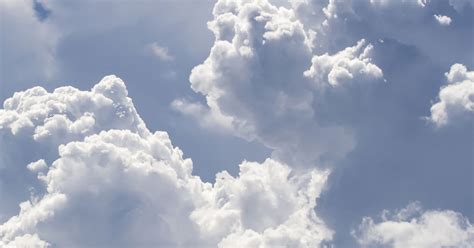
Weather: sun or clear